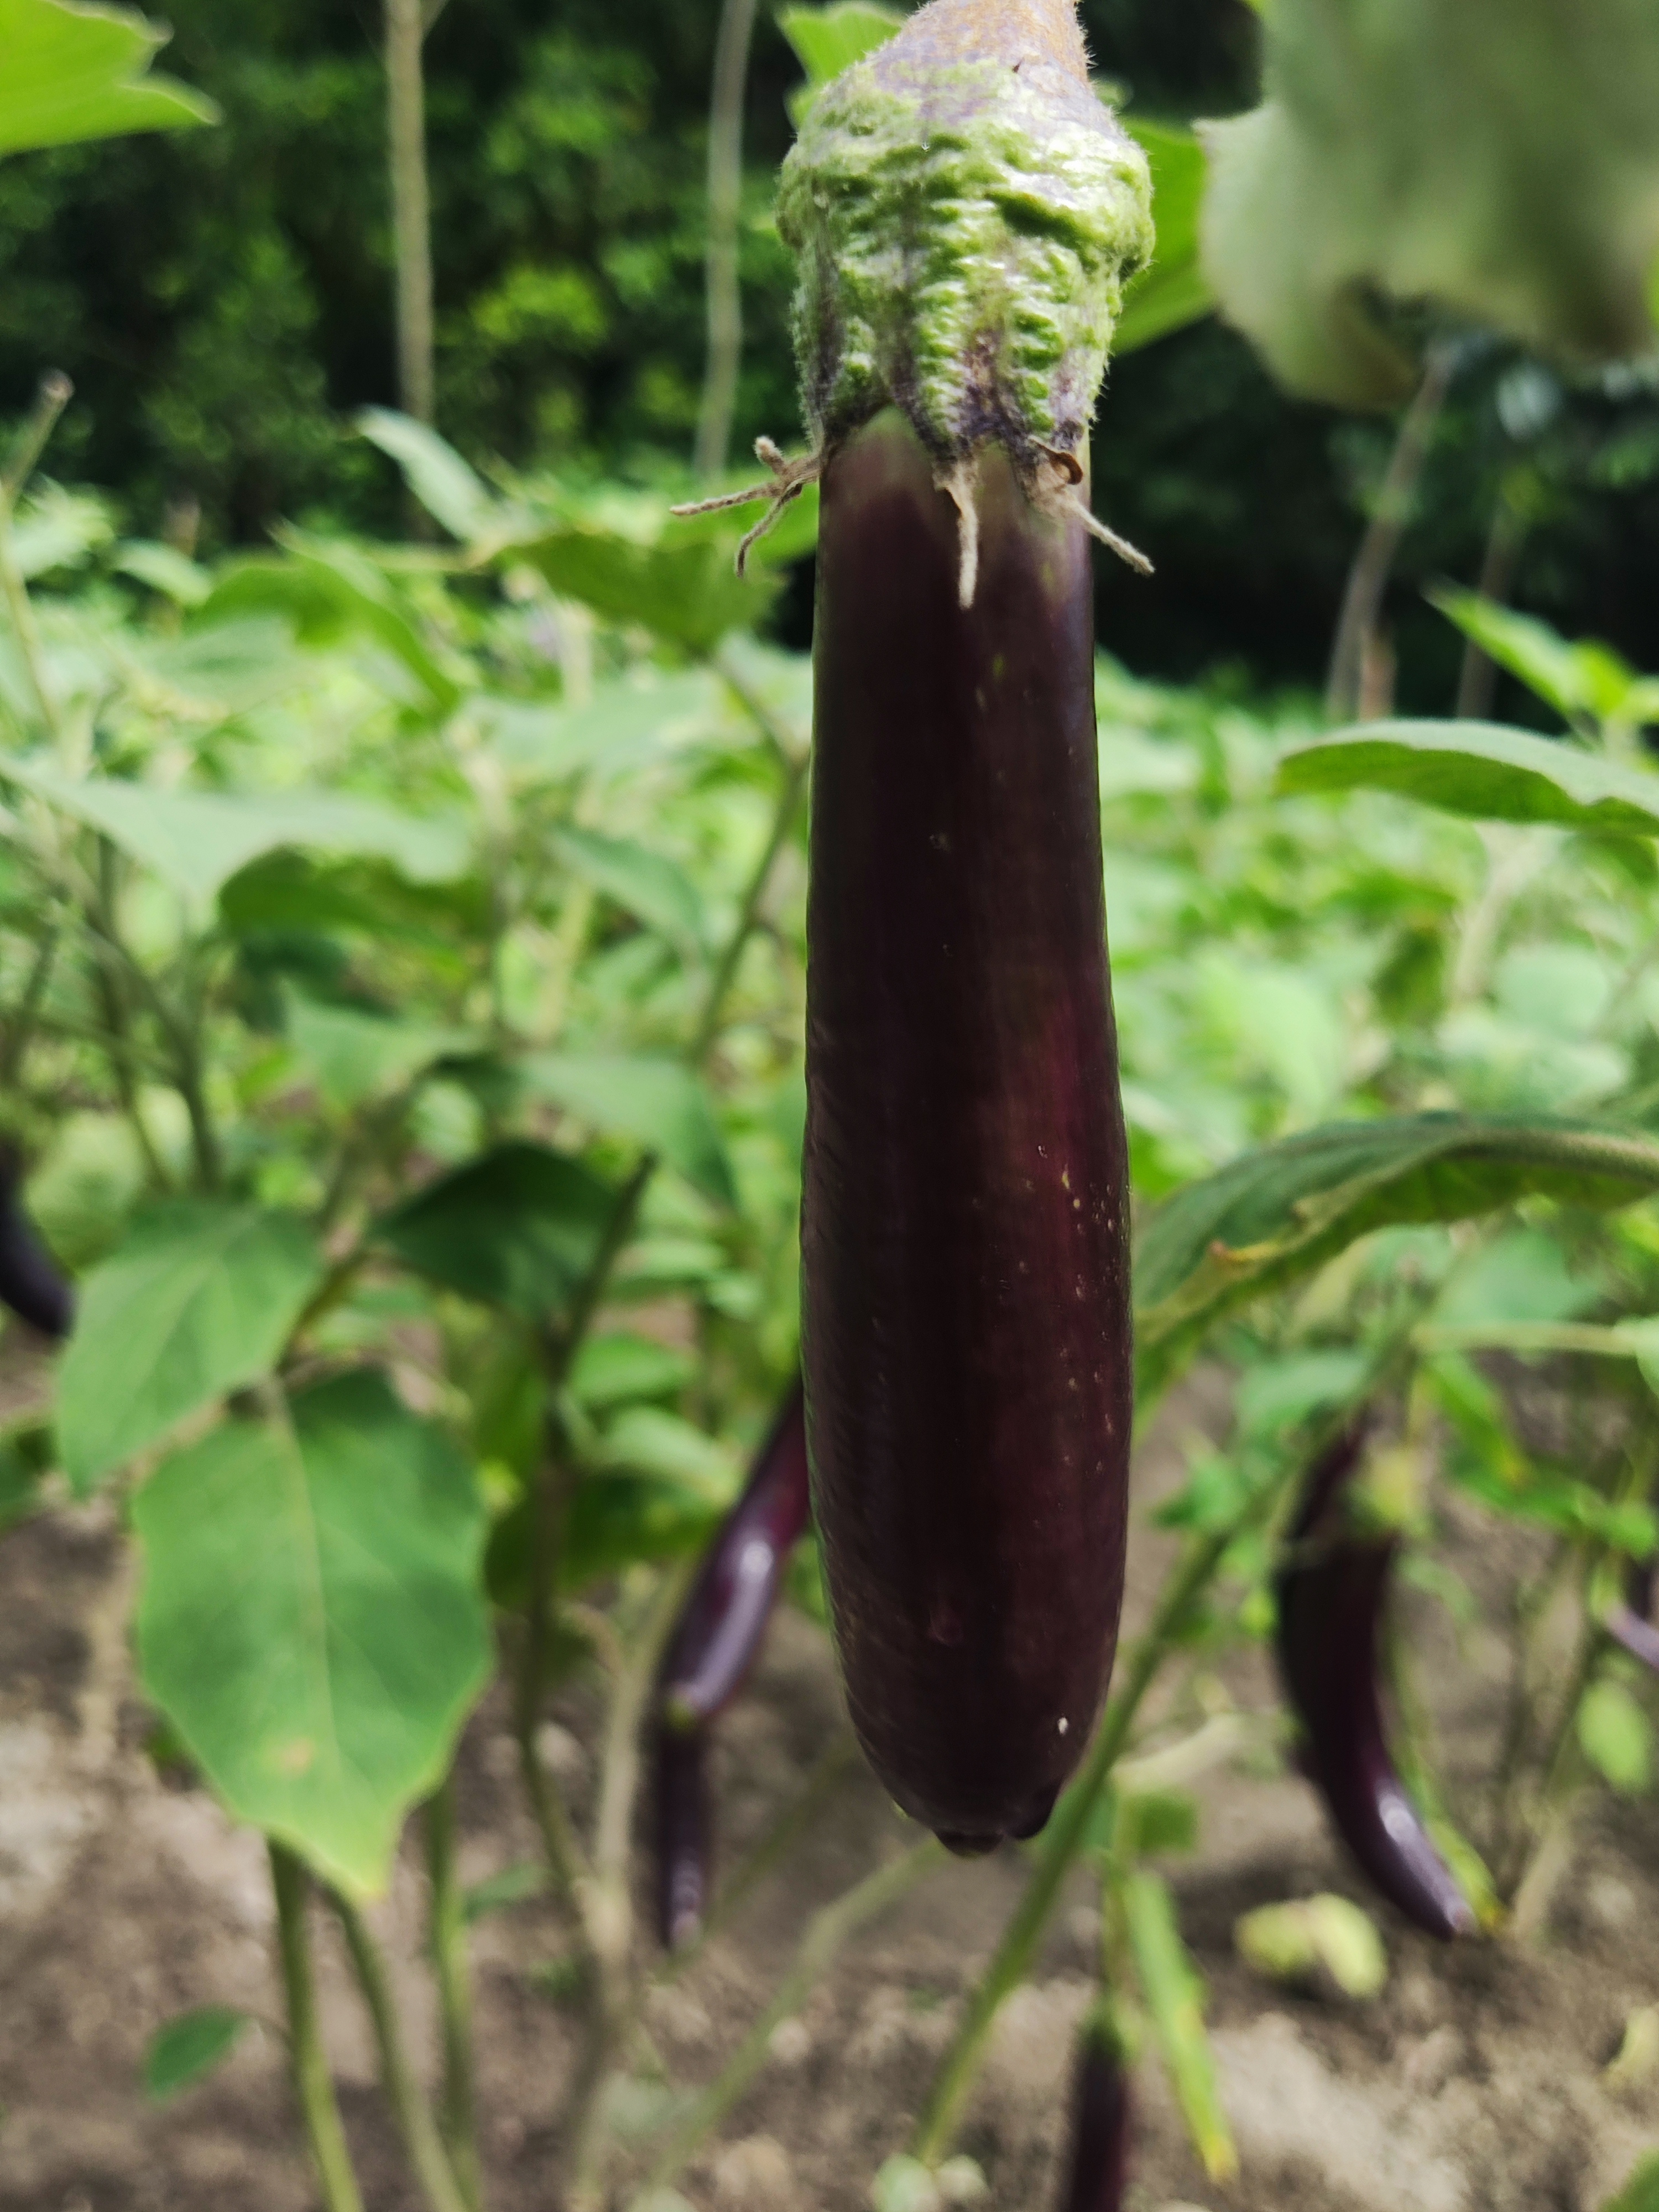
Label: Healty Brinjal